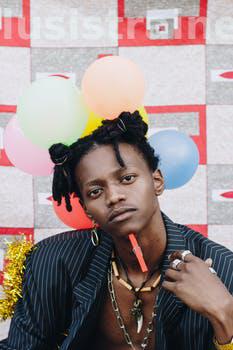
Label: Watermark